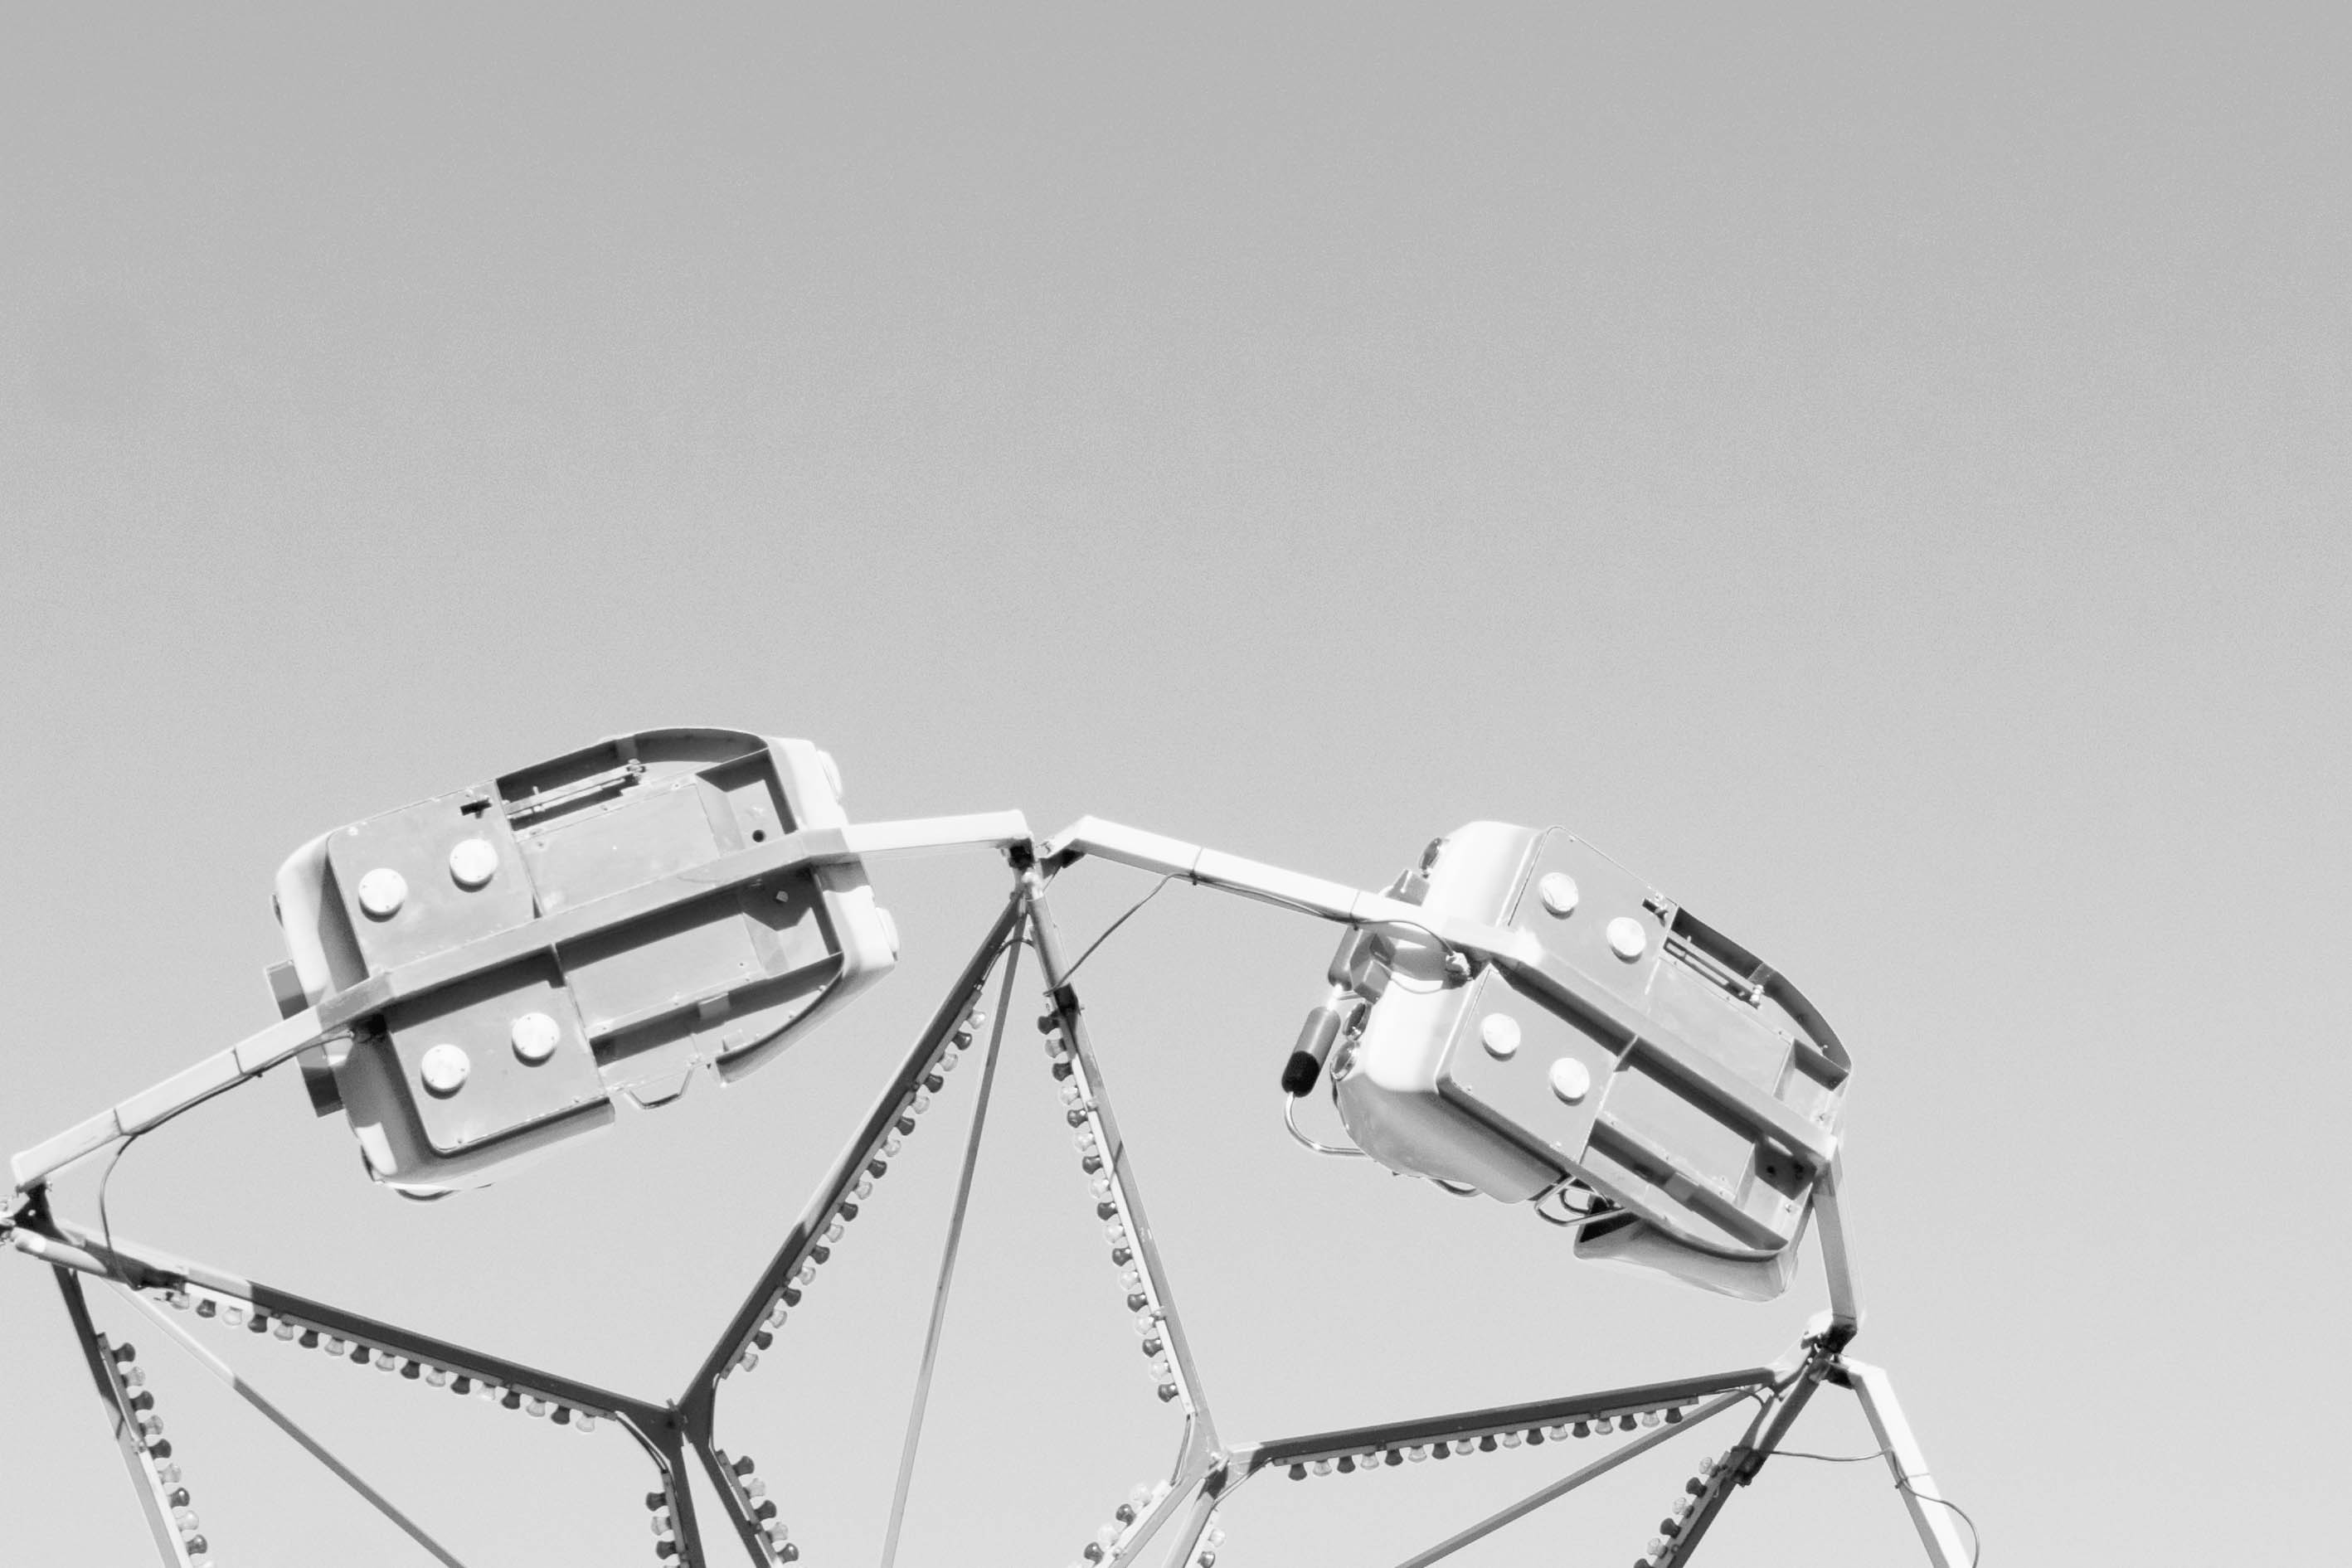
hand, carnival, ride, product, fun, glasses, eyewear, lunapark, fashion accessory, vision care